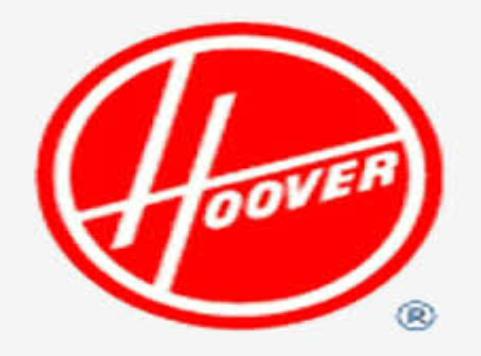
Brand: Hoover
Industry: Leisure